Dubuque Regional Airport

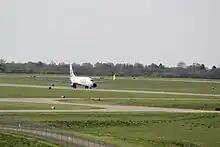
Avelo Airlines departing Dubuque's runway 13 for Orlando.

On November 3, 2022, Avelo Airlines and the Dubuque Regional Airport announced airline service to Orlando, Florida, using Boeing 737-800 aircraft. The flights started on March 22, 2023. Further, on September 13, they added a flight to Las Vegas. On November 1, 2023, Avelo Airlines and the airport announced that air service to Las Vegas, would be discontinued beginning January 6, 2024, as part of a national network reevaluation. On January 10, 2024, the Dubuque Regional Airport announced that Avelo Airlines will pause regular air service to Orlando and convert to seasonal air service as part of a company wide transition. In July 2024, Avelo announced they would not return to Dubuque citing aircraft availability and costs at Orlando.